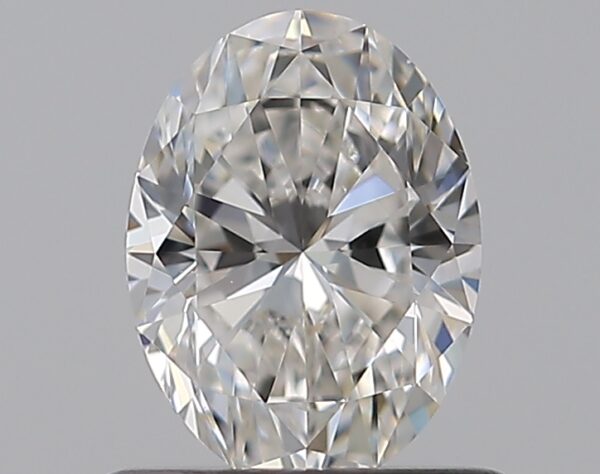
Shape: oval
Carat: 0.7
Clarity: IF
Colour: G
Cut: EX
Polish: EX
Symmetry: VG
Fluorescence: M
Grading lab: GIA
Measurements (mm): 6.8 x 5.02 x 3.17